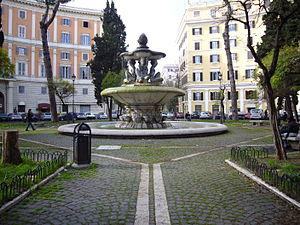
La place des Quirites est une place de Rome située dans le rione Prati.
La fontaine des Cariatides ou fontaine de la place des Quirites est située sur la place du même nom, dans le rione Prati, derrière le Château Saint-Ange, à Rome en Italie.